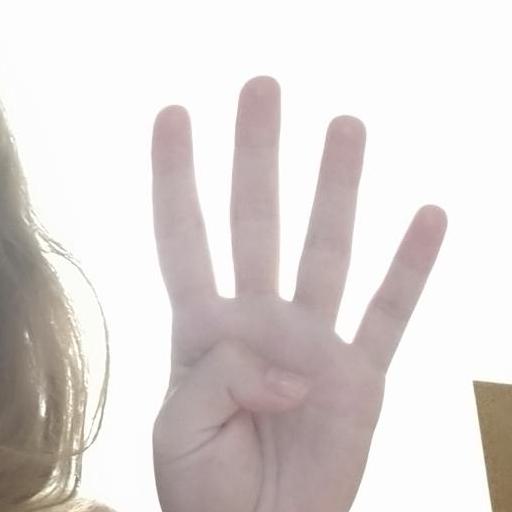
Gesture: four